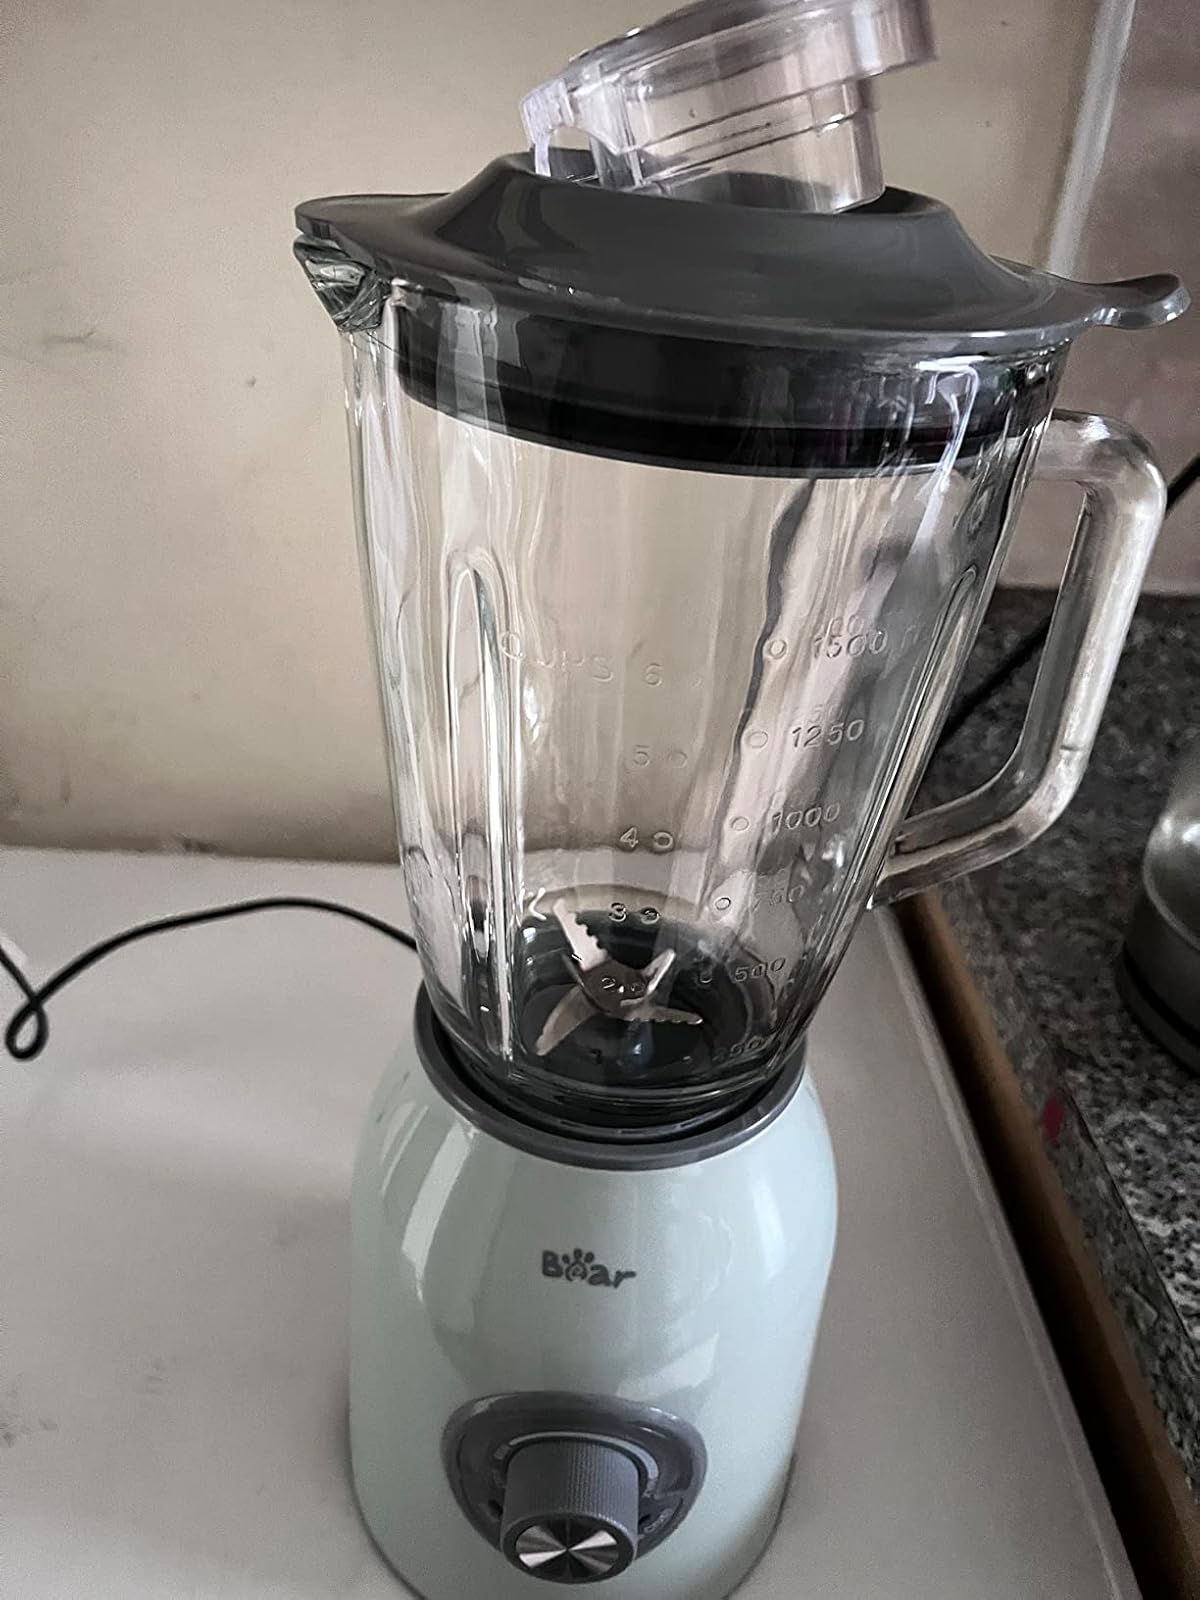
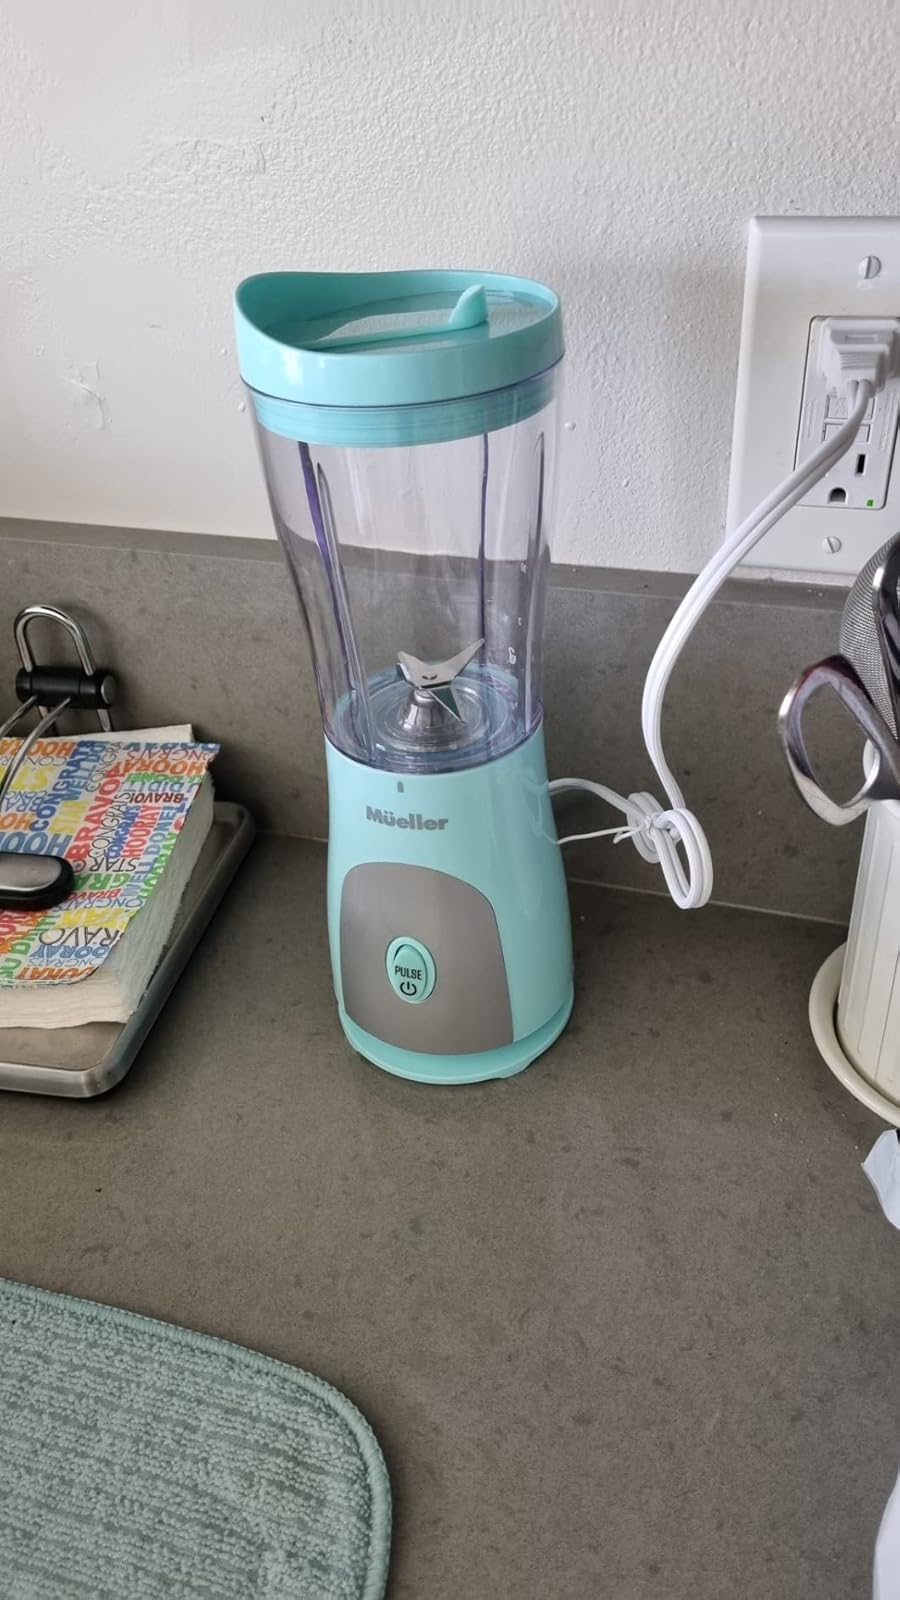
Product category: items_blender
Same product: no